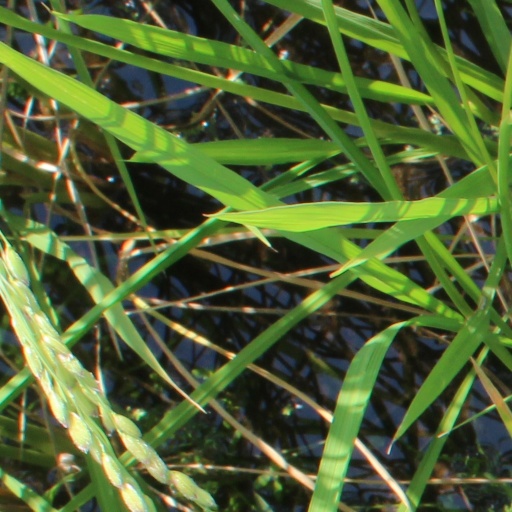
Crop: rice